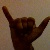
The image shows a hand gesture representing the letter 'Y' in Indian Sign Language.